Ski cap

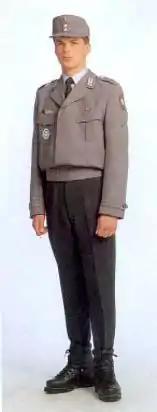
worn as part of the modern Bundeswehr uniform

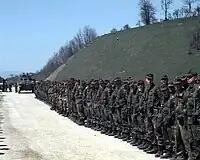
During Bosnia

The precursor to the German was a service cap first issued to Austrian Imperial-Royal Mountain Troops in 1906. During World War I, this cap was made of (pike grey) wool and had a turn-down brim to cover the wearer's ears in cold weather. German mountain troops, who initially wore a grey peakless forage cap resembling a sailor cap, adopted the in 1915 as a gesture of solidarity with their Austrian allies. Both the German and Austrian bore edelweiss insignia, the mark of an experienced mountain climber, but, unlike the leather peaks of the Austrian caps, the peak of the German cap was covered with slate grey wool.